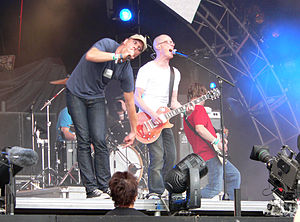
Magtens Korridorer
Magtens korridorer ved åbningen af Roskilde Festival 2006.
Magtens Korridorer er en dansk rockgruppe.